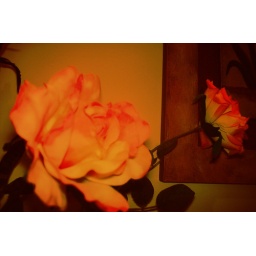
One of the many fake flowers in my apartment. The ratio of fake flowers to real plants is about 1:1.